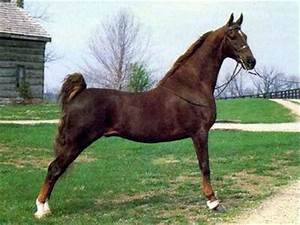
Label: horse